2011 GEICO 400

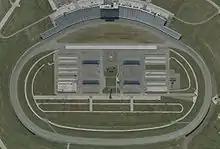
Chicagoland Speedway, the race track where the race was held.

Chicagoland Speedway is one of ten intermediate to hold NASCAR races; the others are Atlanta Motor Speedway, Kansas Speedway, Charlotte Motor Speedway, Darlington Raceway, Homestead Miami Speedway, New Hampshire Motor Speedway, Kentucky Speedway, Las Vegas Motor Speedway, and Texas Motor Speedway. The standard track at Chicagoland Speedway is a four-turn tri-oval track that is long. The track's turns are each banked at 18 degrees and have a turn width of 55 feet. The racetrack has a grandstand capacity of 75,000.